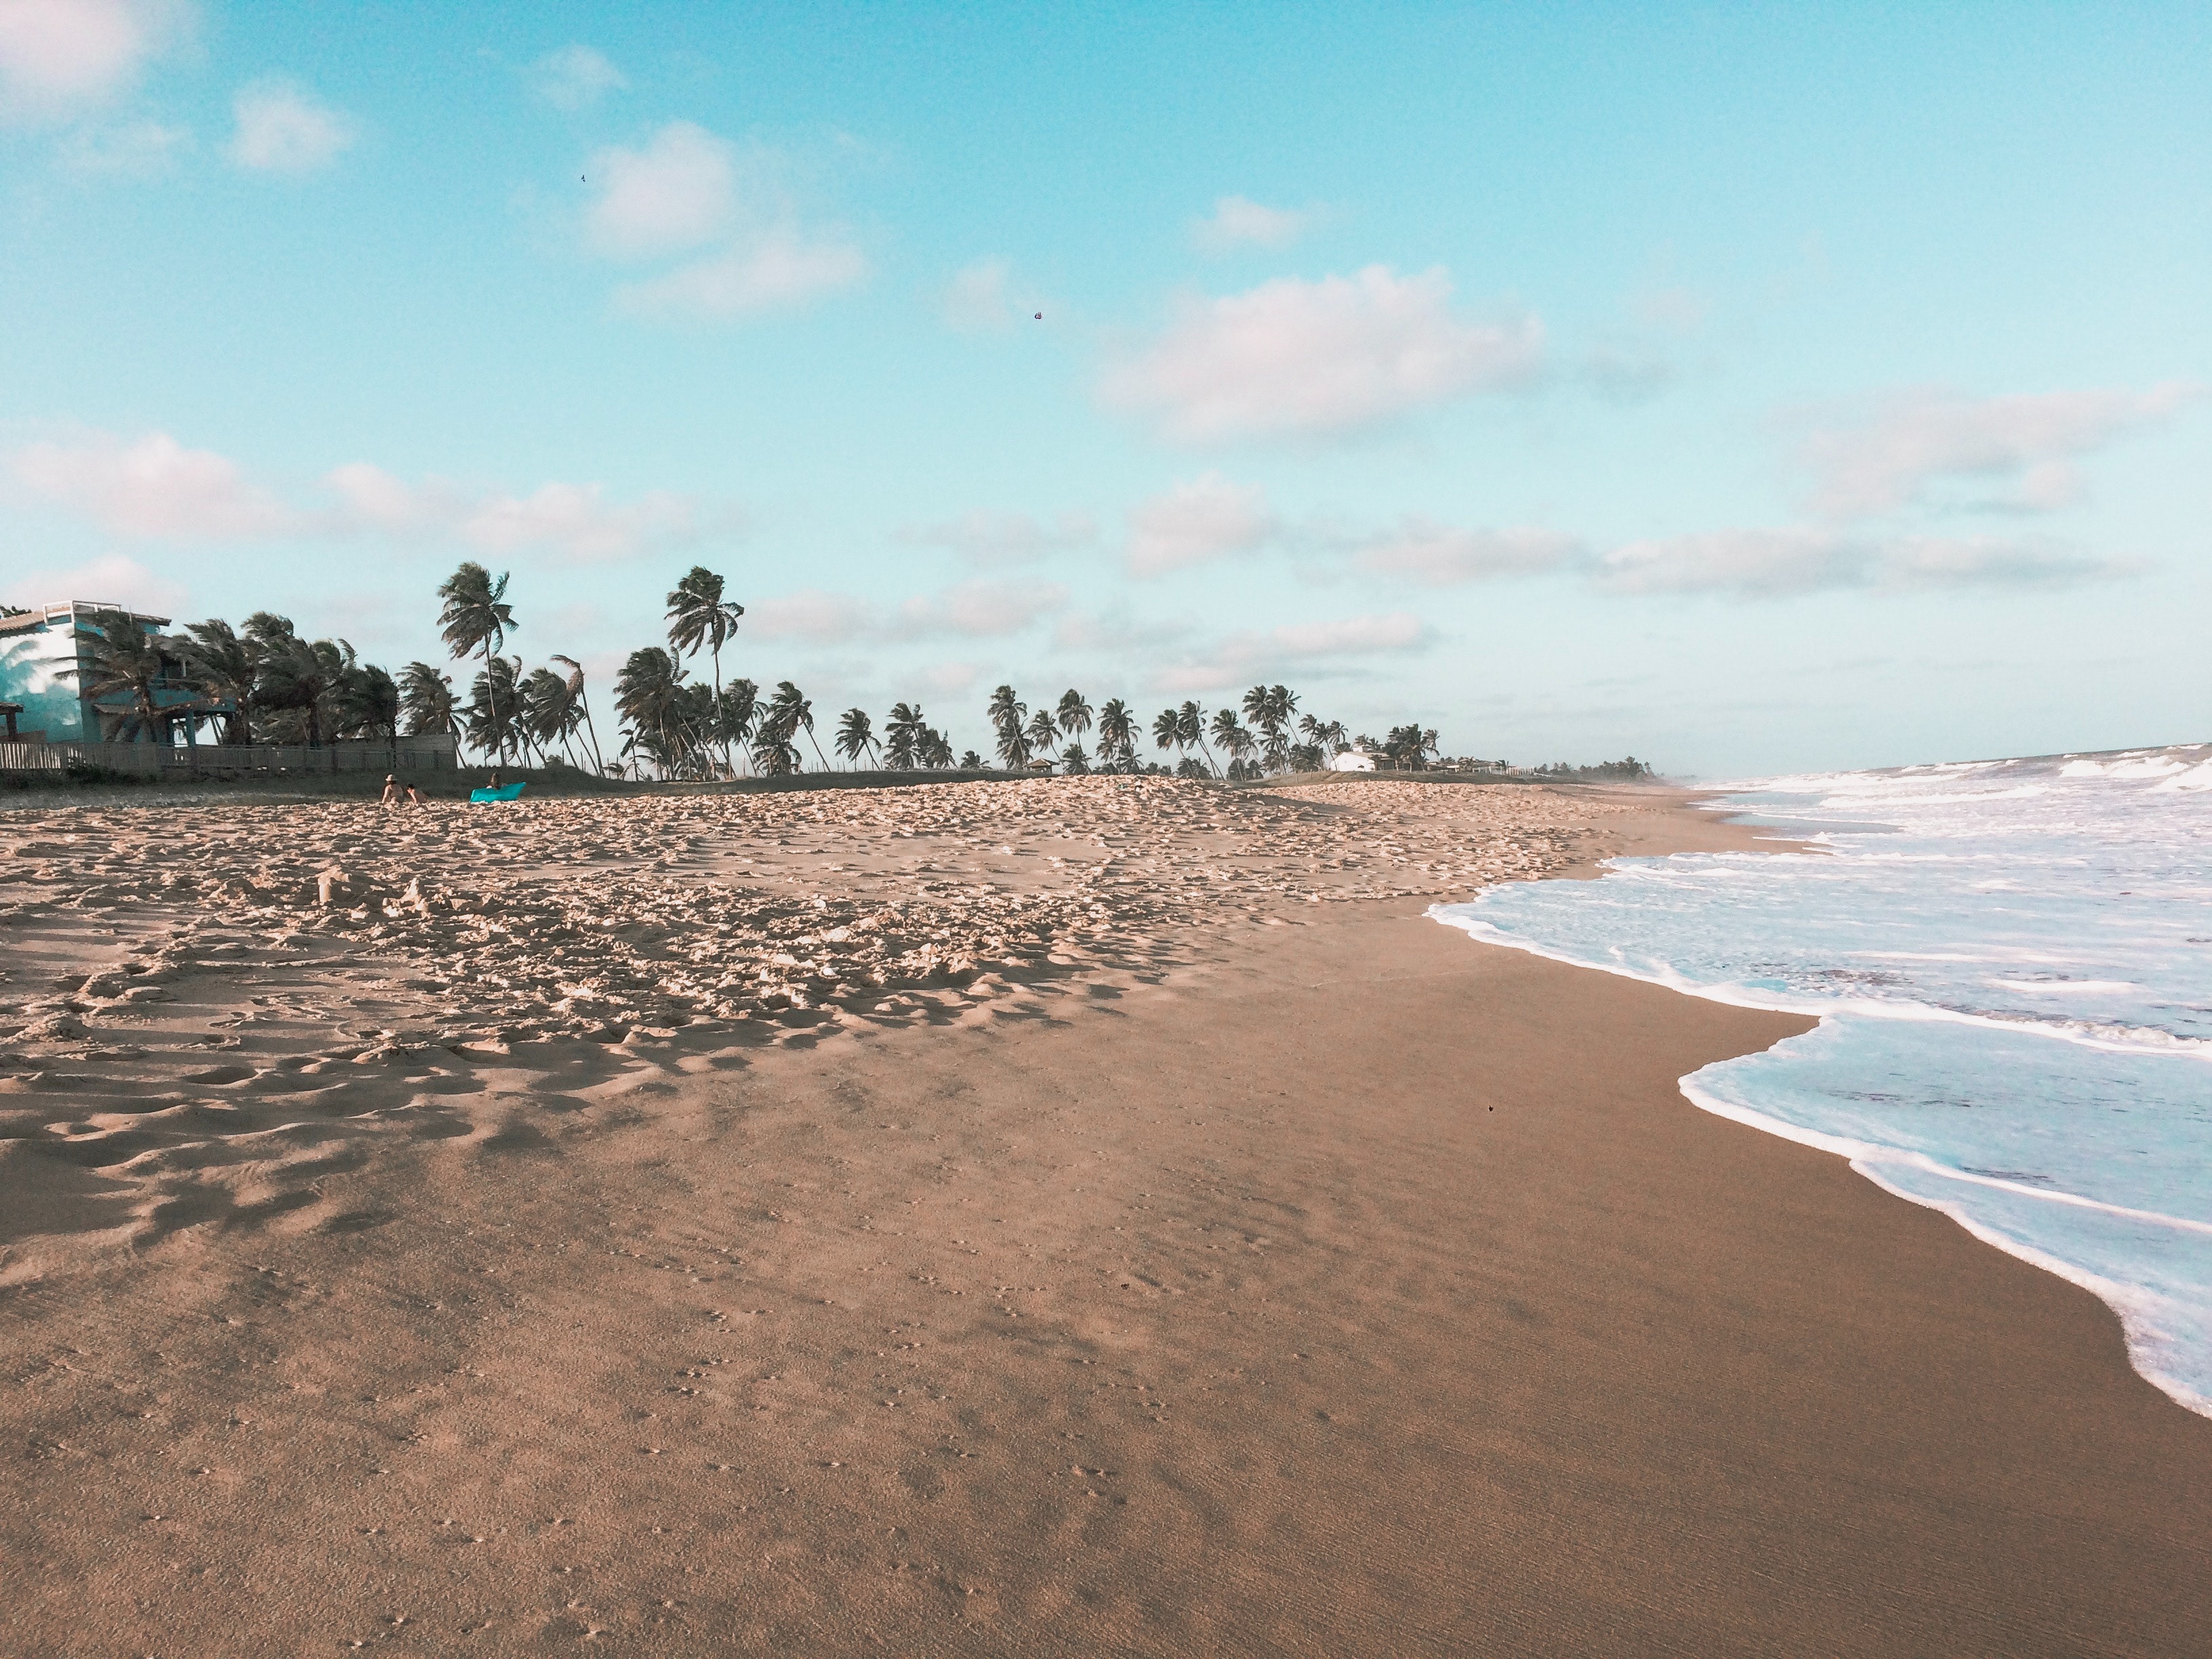
beach, body of water, shore, coast, sea, sand, sky, ocean, wave, coastal and oceanic landforms, wind wave, summer, horizon, vacation, tree, calm, bay, tide, cloud, landscape, tourism